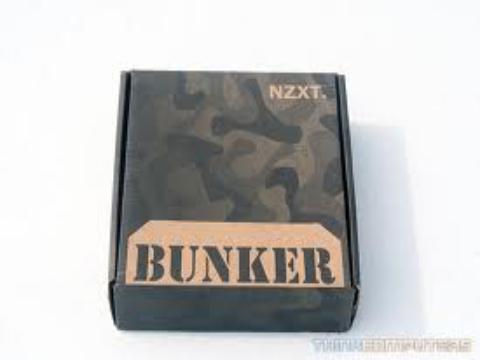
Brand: Bunker
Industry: Clothes